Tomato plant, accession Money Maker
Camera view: tilt-top (135 deg); turntable rotation: 0 degrees
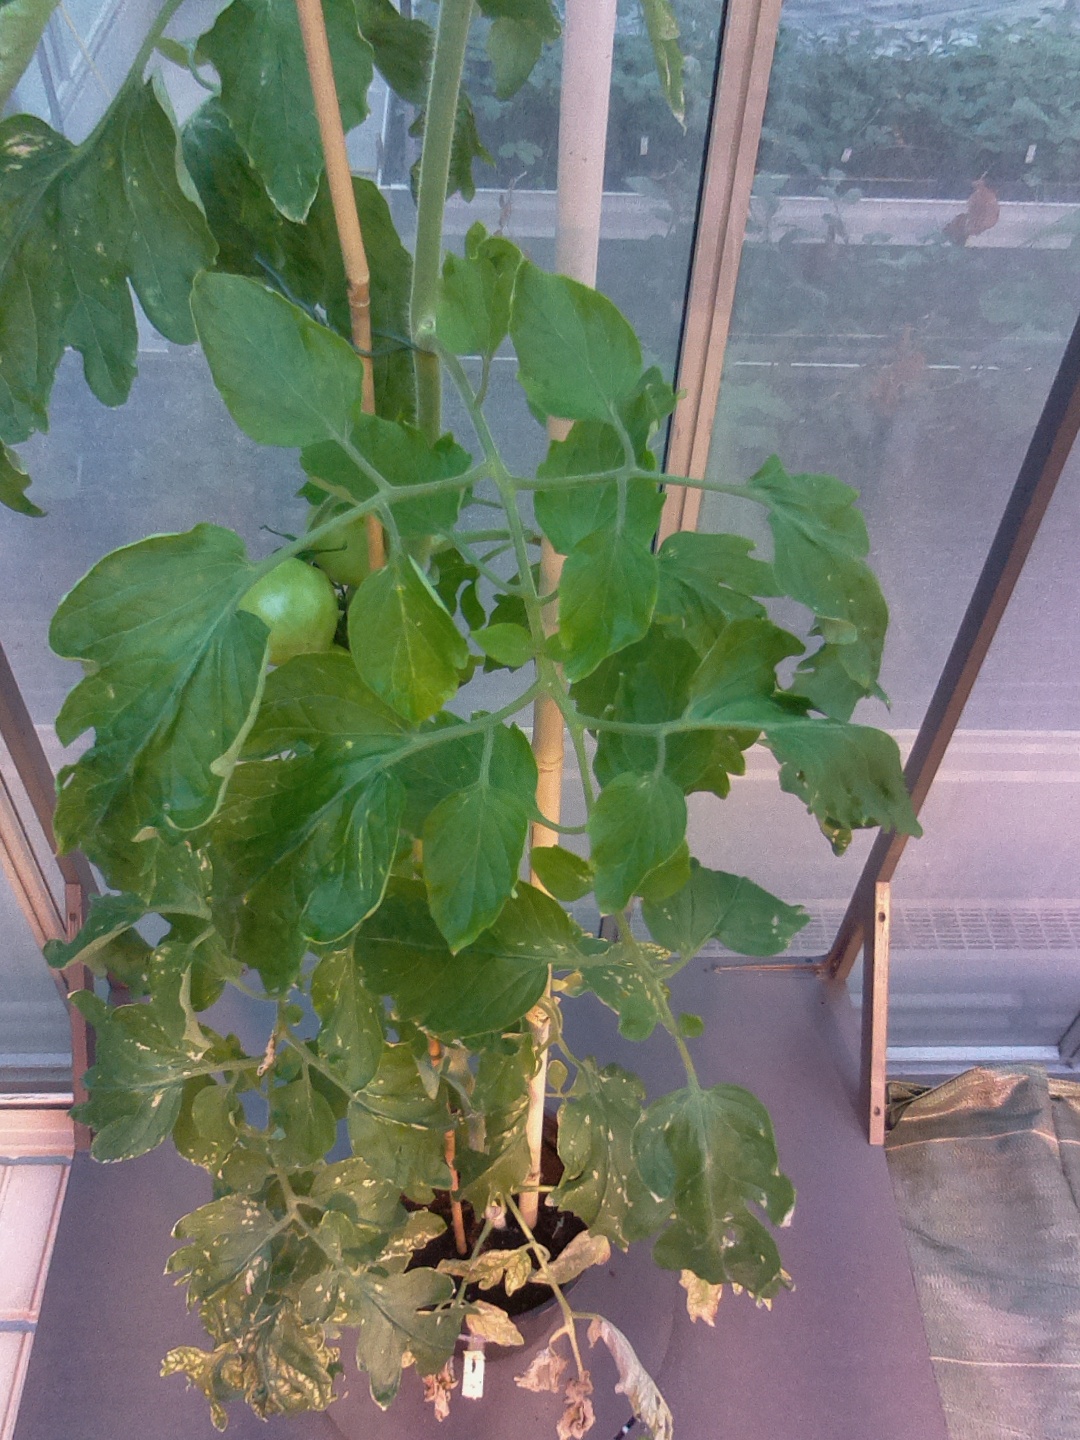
BBCH growth stage 75: 50%-60% of final fruit size